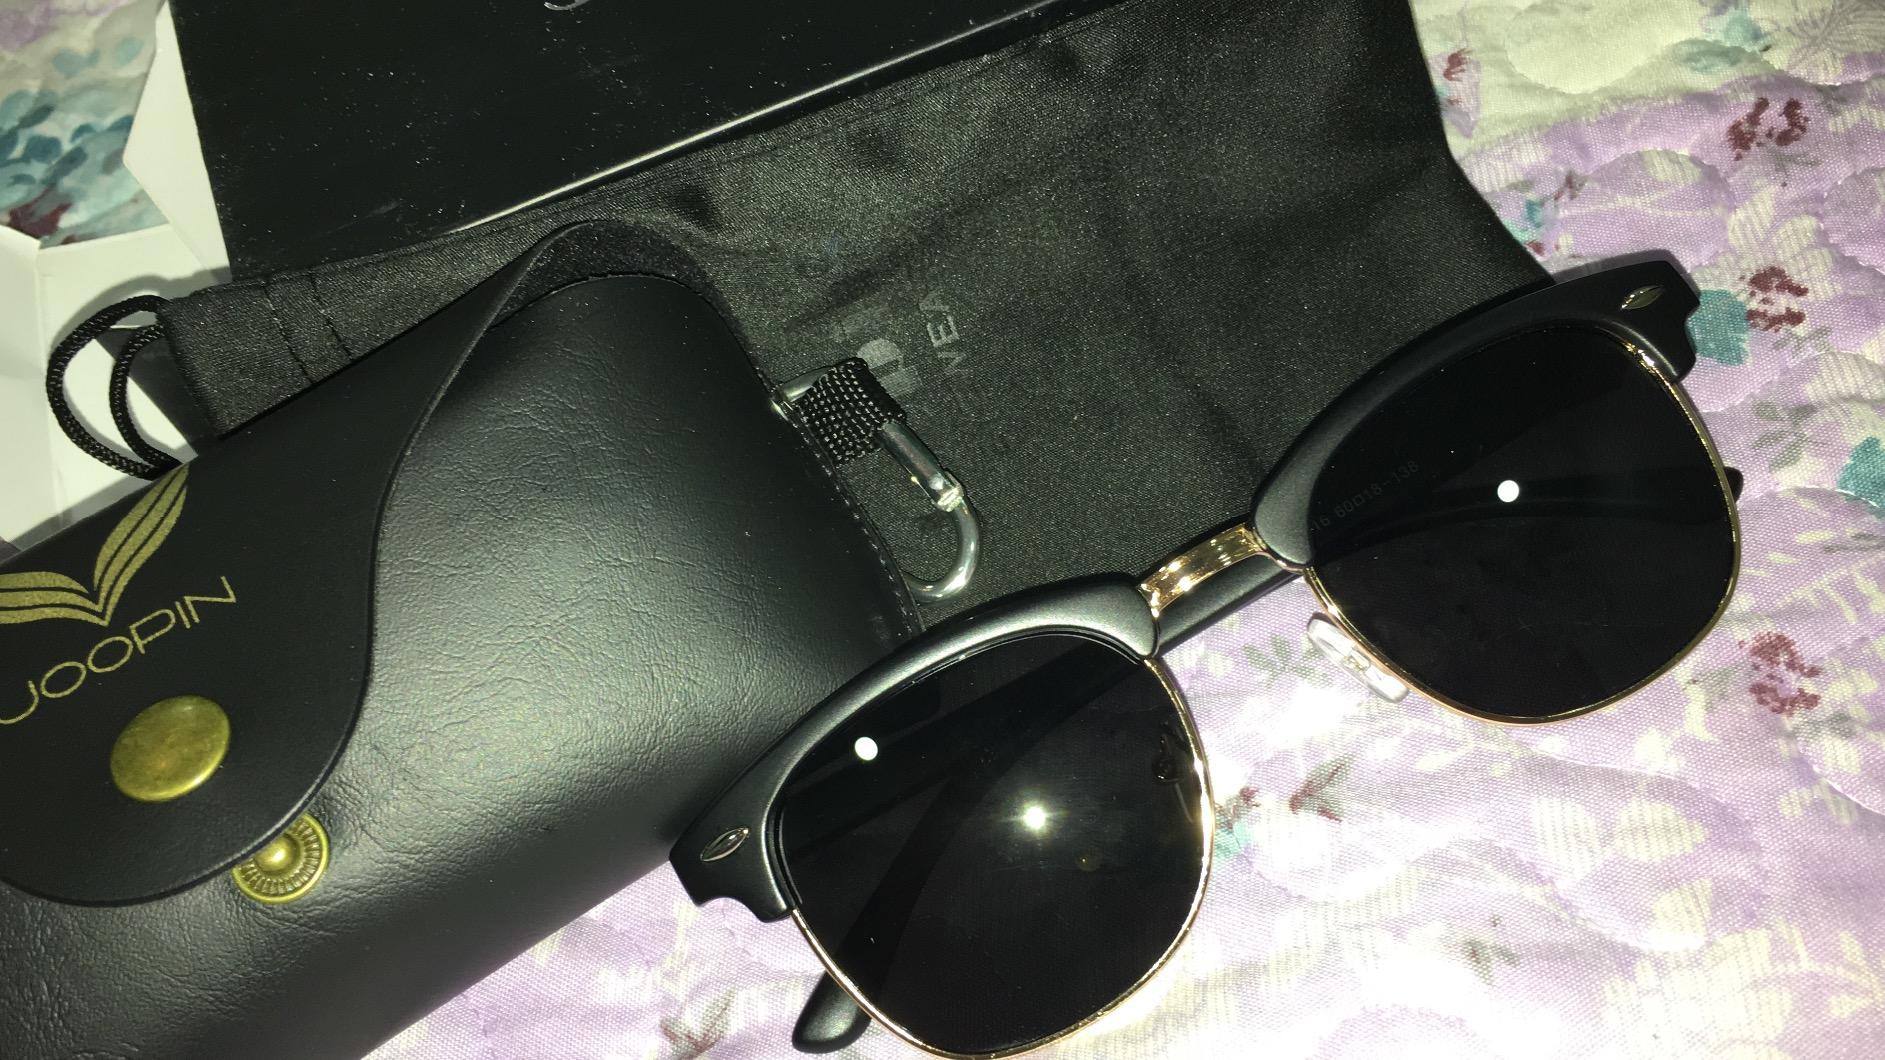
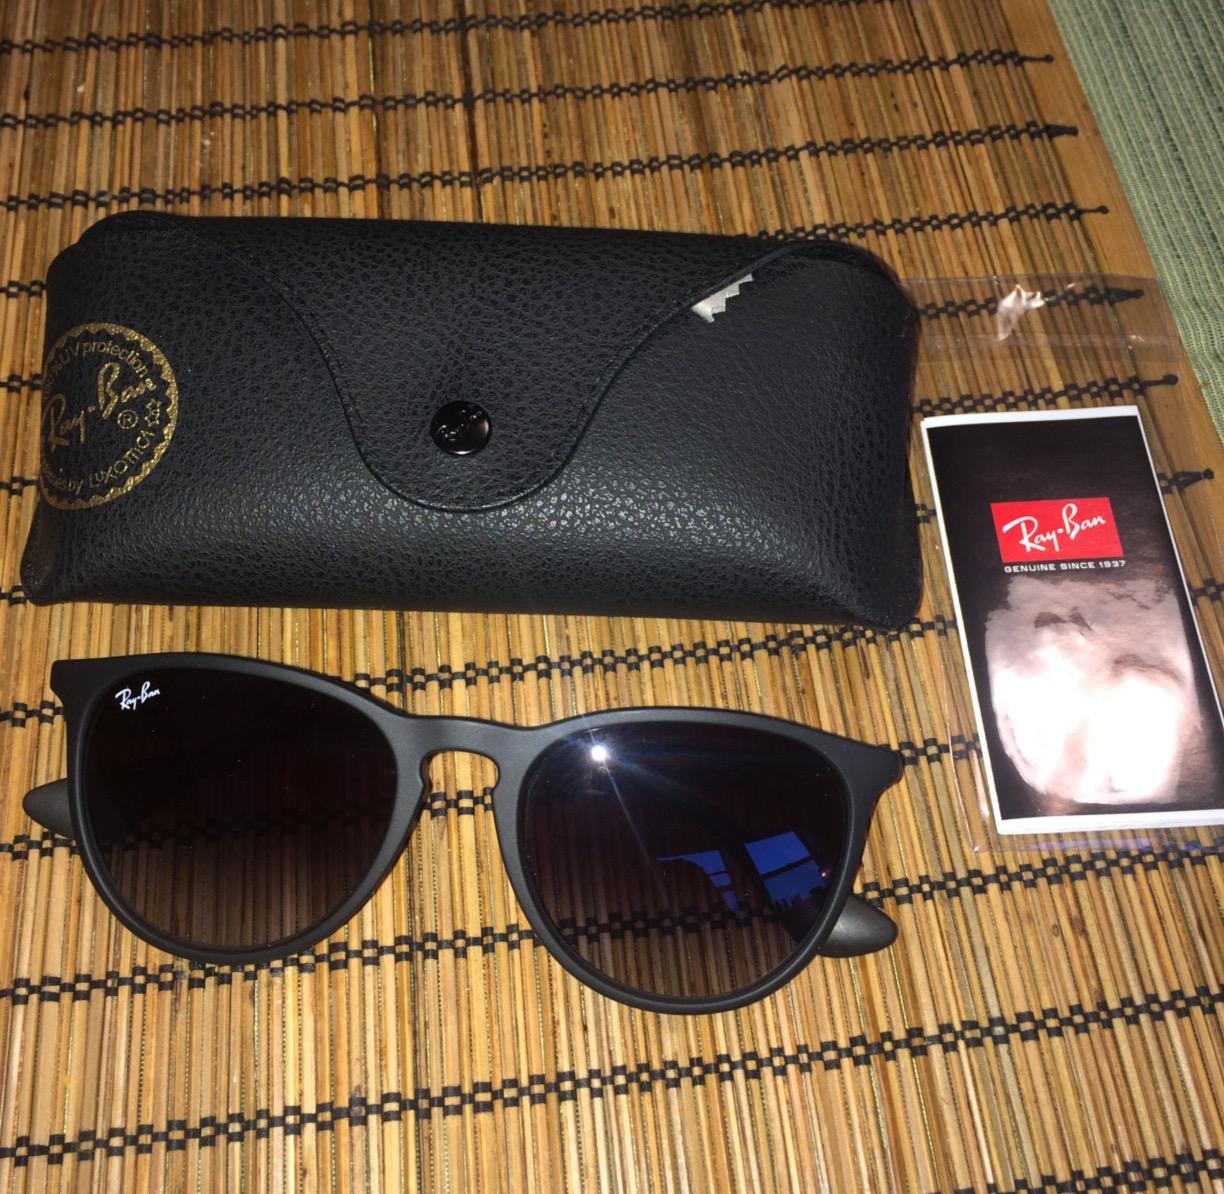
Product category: accessories_sunglasses
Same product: no